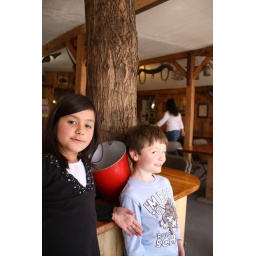
that's a living tree in the dining room with a working maple tap and bucket hanging off of it